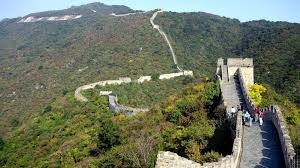
Landmark: Great Wall of China